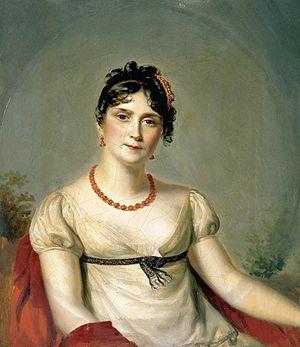
Stéphanie Louise Adrienne de Beauharnais, princesse française et par mariage grande-duchesse de Bade, est née à Versailles, en France, le 28 août 1789 et morte à Nice, dans le royaume de Sardaigne, le 29 janvier 1860. Fille du comte Claude de Beauharnais, parent par alliance de l'impératrice Joséphine, elle est adoptée, en 1806, par Napoléon Iᵉʳ, qui en fait ainsi une princesse impériale française. Mariée au futur grand-duc Charles II de Bade, elle est grande-duchesse de Bade de 1811 à 1818.